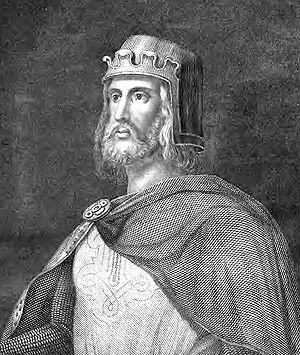
Le Generalplan Ost est un projet nazi d'organisation planifiée du Lebensraum conquis par l'Allemagne en Europe centrale et orientale. Élaboré sur près de trois années, entre la fin de l'année 1939 et les premiers mois de l'année 1943, le Generalplan Ost s'est fixé pour but de redessiner, après la victoire envisagée du Reich, la carte de l'Europe et de réorganiser la société européenne selon des critères raciaux.
Cette page dresse une liste de personnalités nées au cours de l'année 876 :
Otton Iᵉʳ de Saxe est né vers 851 et mort le 30 novembre 912. Il est dit l'Illustre ou le Magnifique. La chronique Annalista Saxo enregistre Otto en tant que ducis de Liudolfi de filius, fils de Liudolf de Saxe, et d'Oda, fille du prince franc Billung et de sa femme Aeda.
Henri Iᵉʳ de Saxe ou Henri Iᵉʳ de Germanie, dit « Henri Iᵉʳ l'Oiseleur », parce que passionné de chasse au faucon, est né en 876 et mort le 2 juillet 936 à Memleben. Duc de Saxe depuis 912, roi de Francie orientale de 919 à sa mort en 936, Henri est un ascendant des deux dynasties destinées à régner sur les territoires de l'Allemagne et de la France actuelles une grande partie du IIe millénaire, puisqu'il est le père d'Otton Iᵉʳ, premier empereur germanique, mais aussi le grand-père, du côté maternel, d'Hugues Capet. Il est par ailleurs l'un des arrière-grands-pères de Louis V, le dernier roi carolingien.